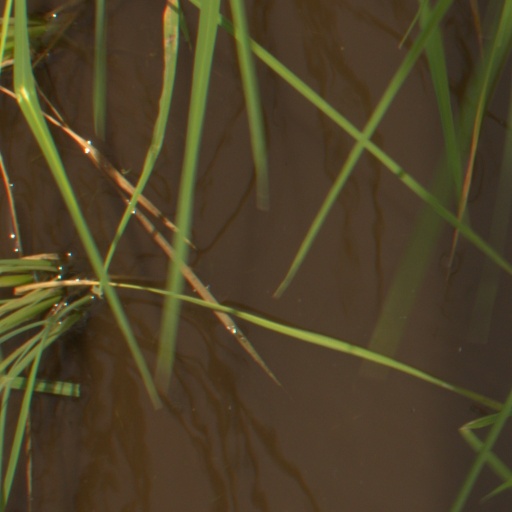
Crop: rice